EMILY's List

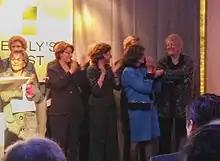
Ellen Malcolm attending an EMILY's List event.

EMILYs List was founded in 1985 when 25 women met in the home of Ellen Malcolm. Founding members included Barbara Boxer, Ann Richards, Anne Wexler, and Donna Shalala. In 1986, early financial support from EMILYs List helped elect Barbara Mikulski of Maryland, the first female Democrat elected to the U.S. Senate in her own right (not appointed or filling a seat of a deceased husband).